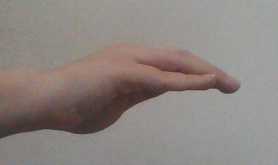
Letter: haa